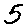
Label: 5